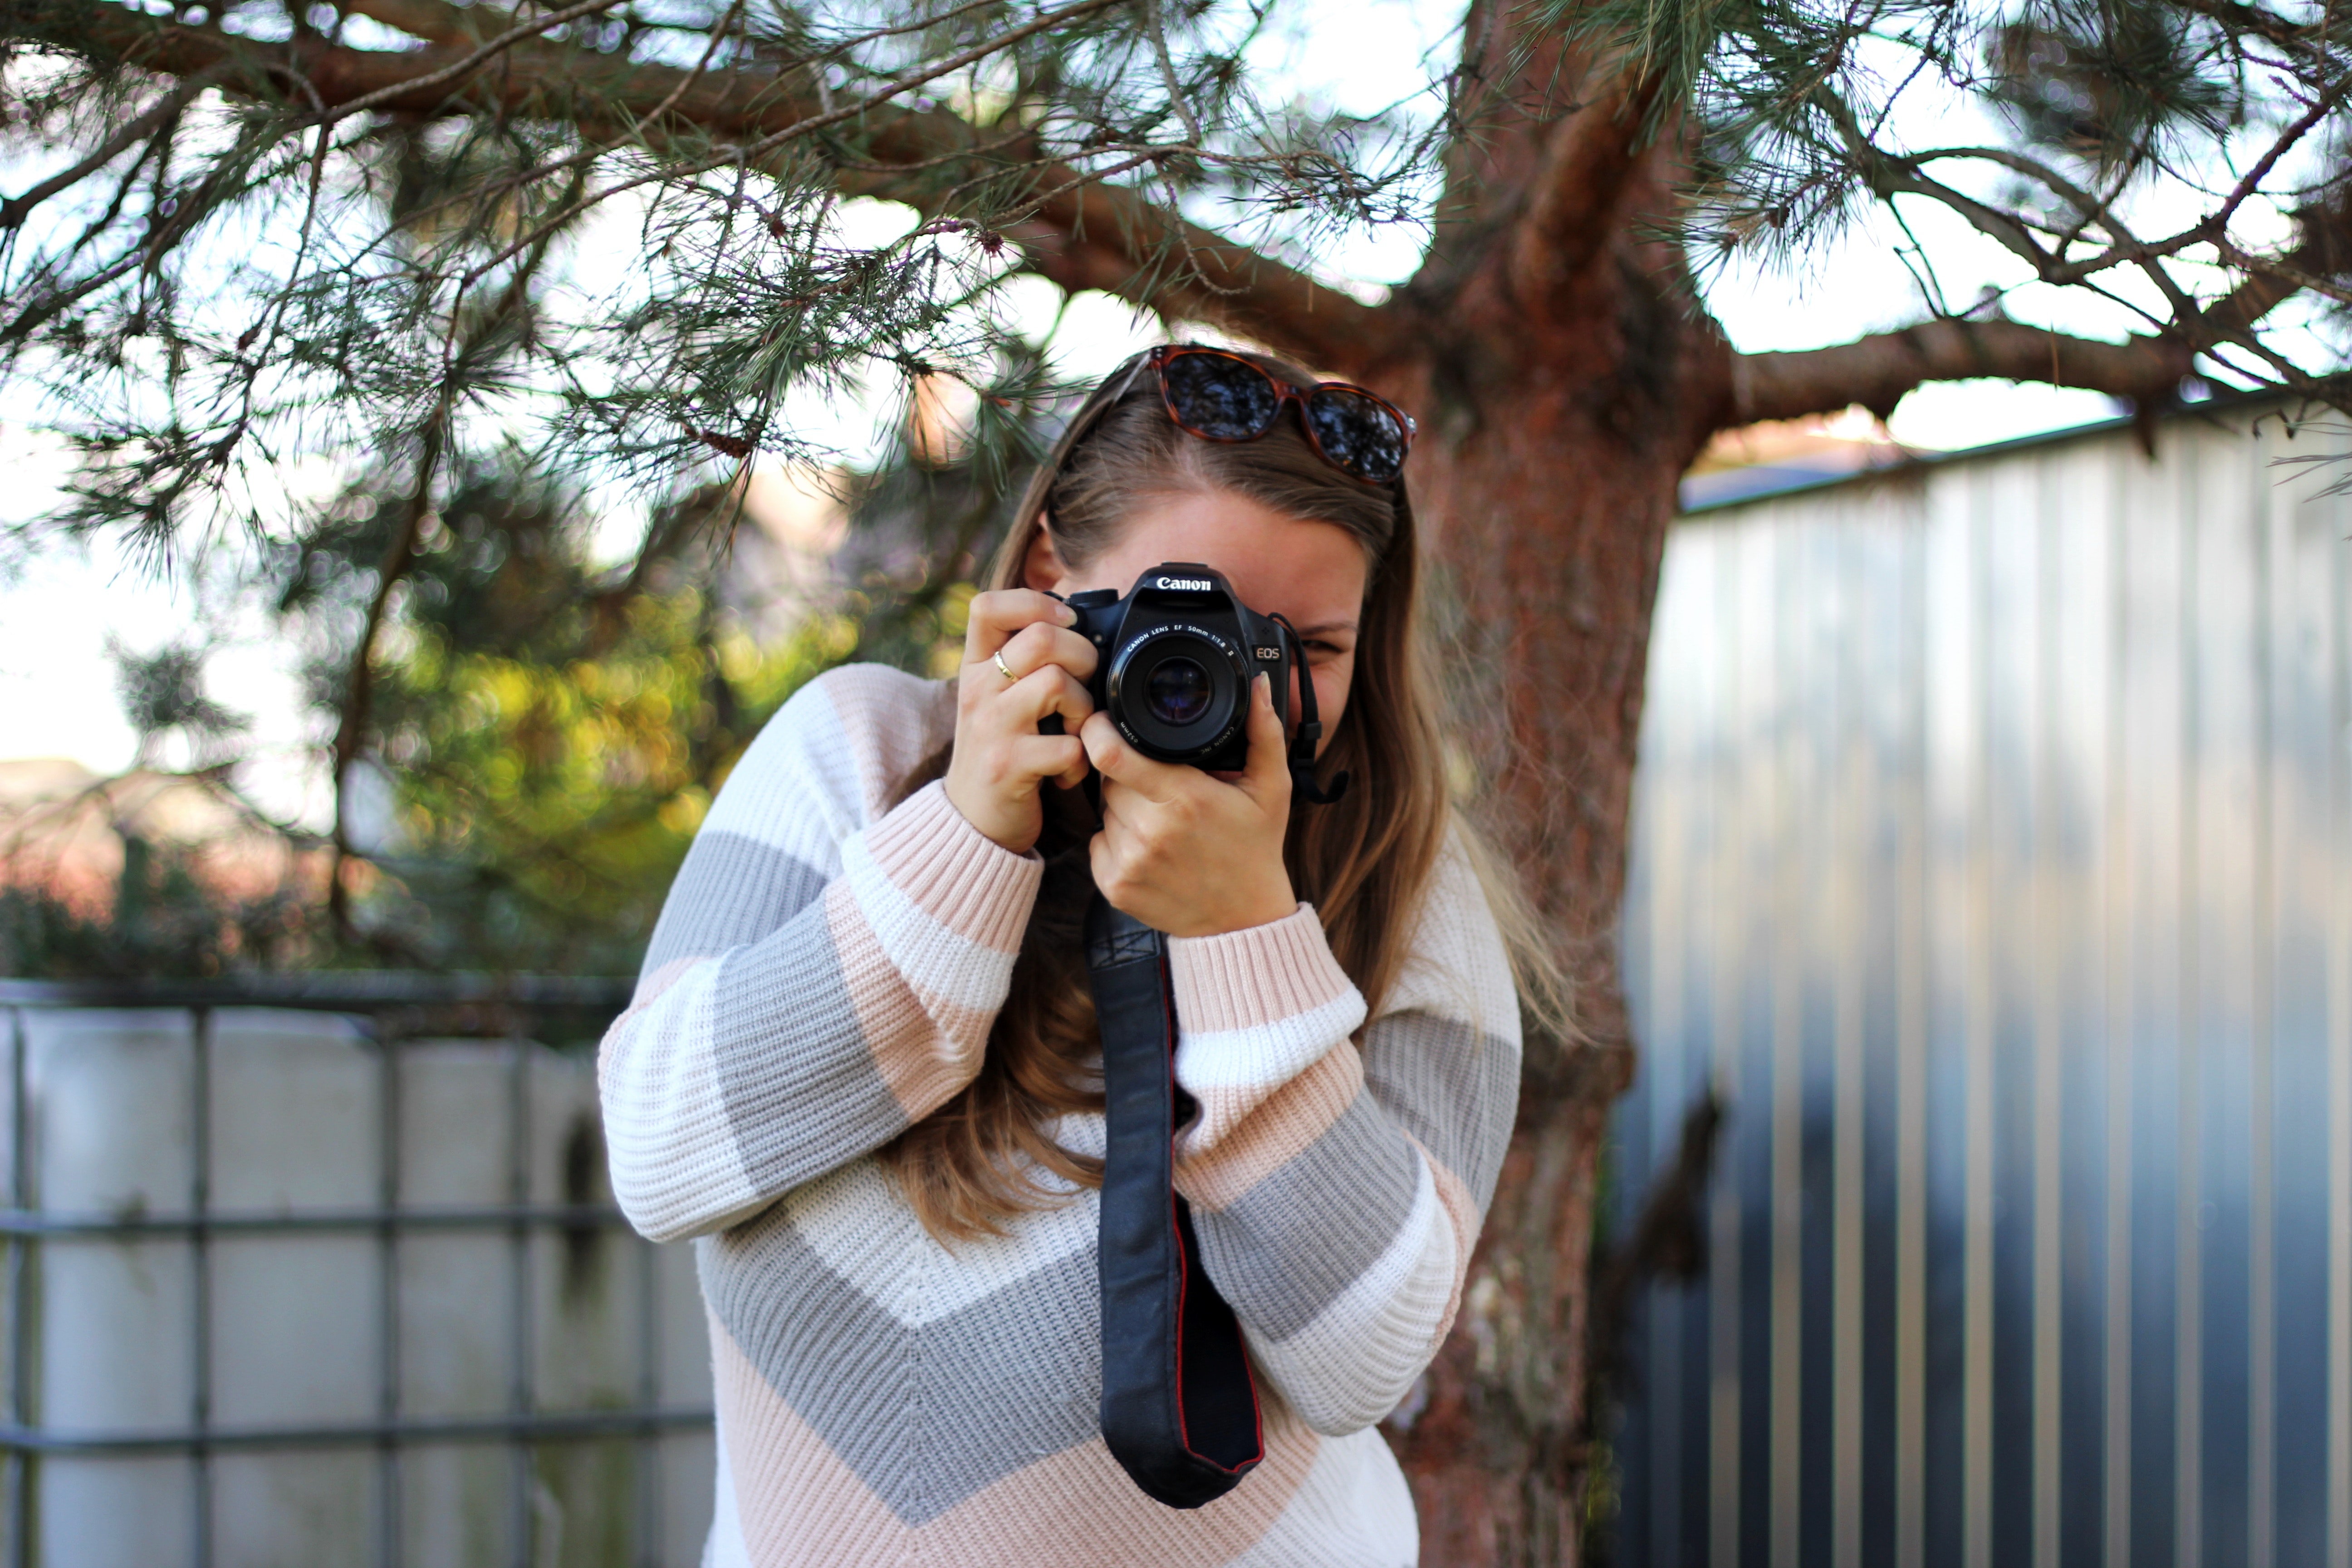
photograph, eyewear, cool, snapshot, photography, tree, outerwear, street fashion, fashion, glasses, sunglasses, photographer, cameras optics, sweater, plant, photo shoot, pattern, leisure, jacket, vacation, vision care, tourism, plaid